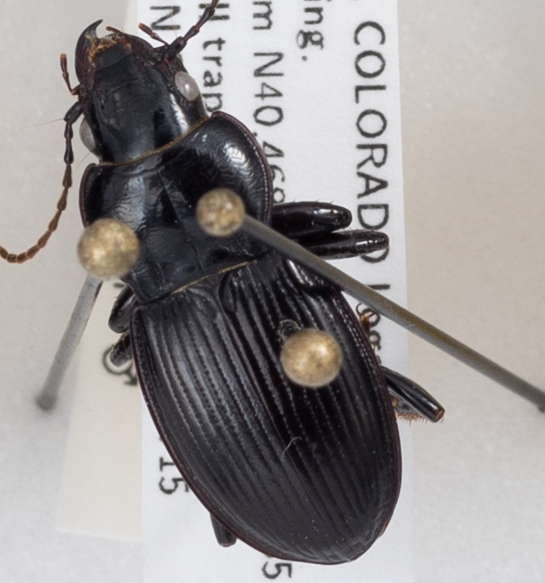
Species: Cyclotrachelus torvus
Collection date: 2020-07-15
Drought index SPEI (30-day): -1.93
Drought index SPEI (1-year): -1.22
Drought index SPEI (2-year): -0.24